Women's colleges in the United States

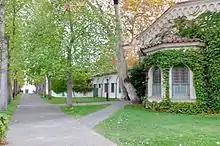
Scripps College in Claremont, California

Women's colleges in the United States are private single-sex U.S. institutions of higher education that only admit female students. They are often liberal arts colleges. There are approximately 26 active women's colleges in the United States in 2024, down from a peak of 281 such colleges in the 1960s.